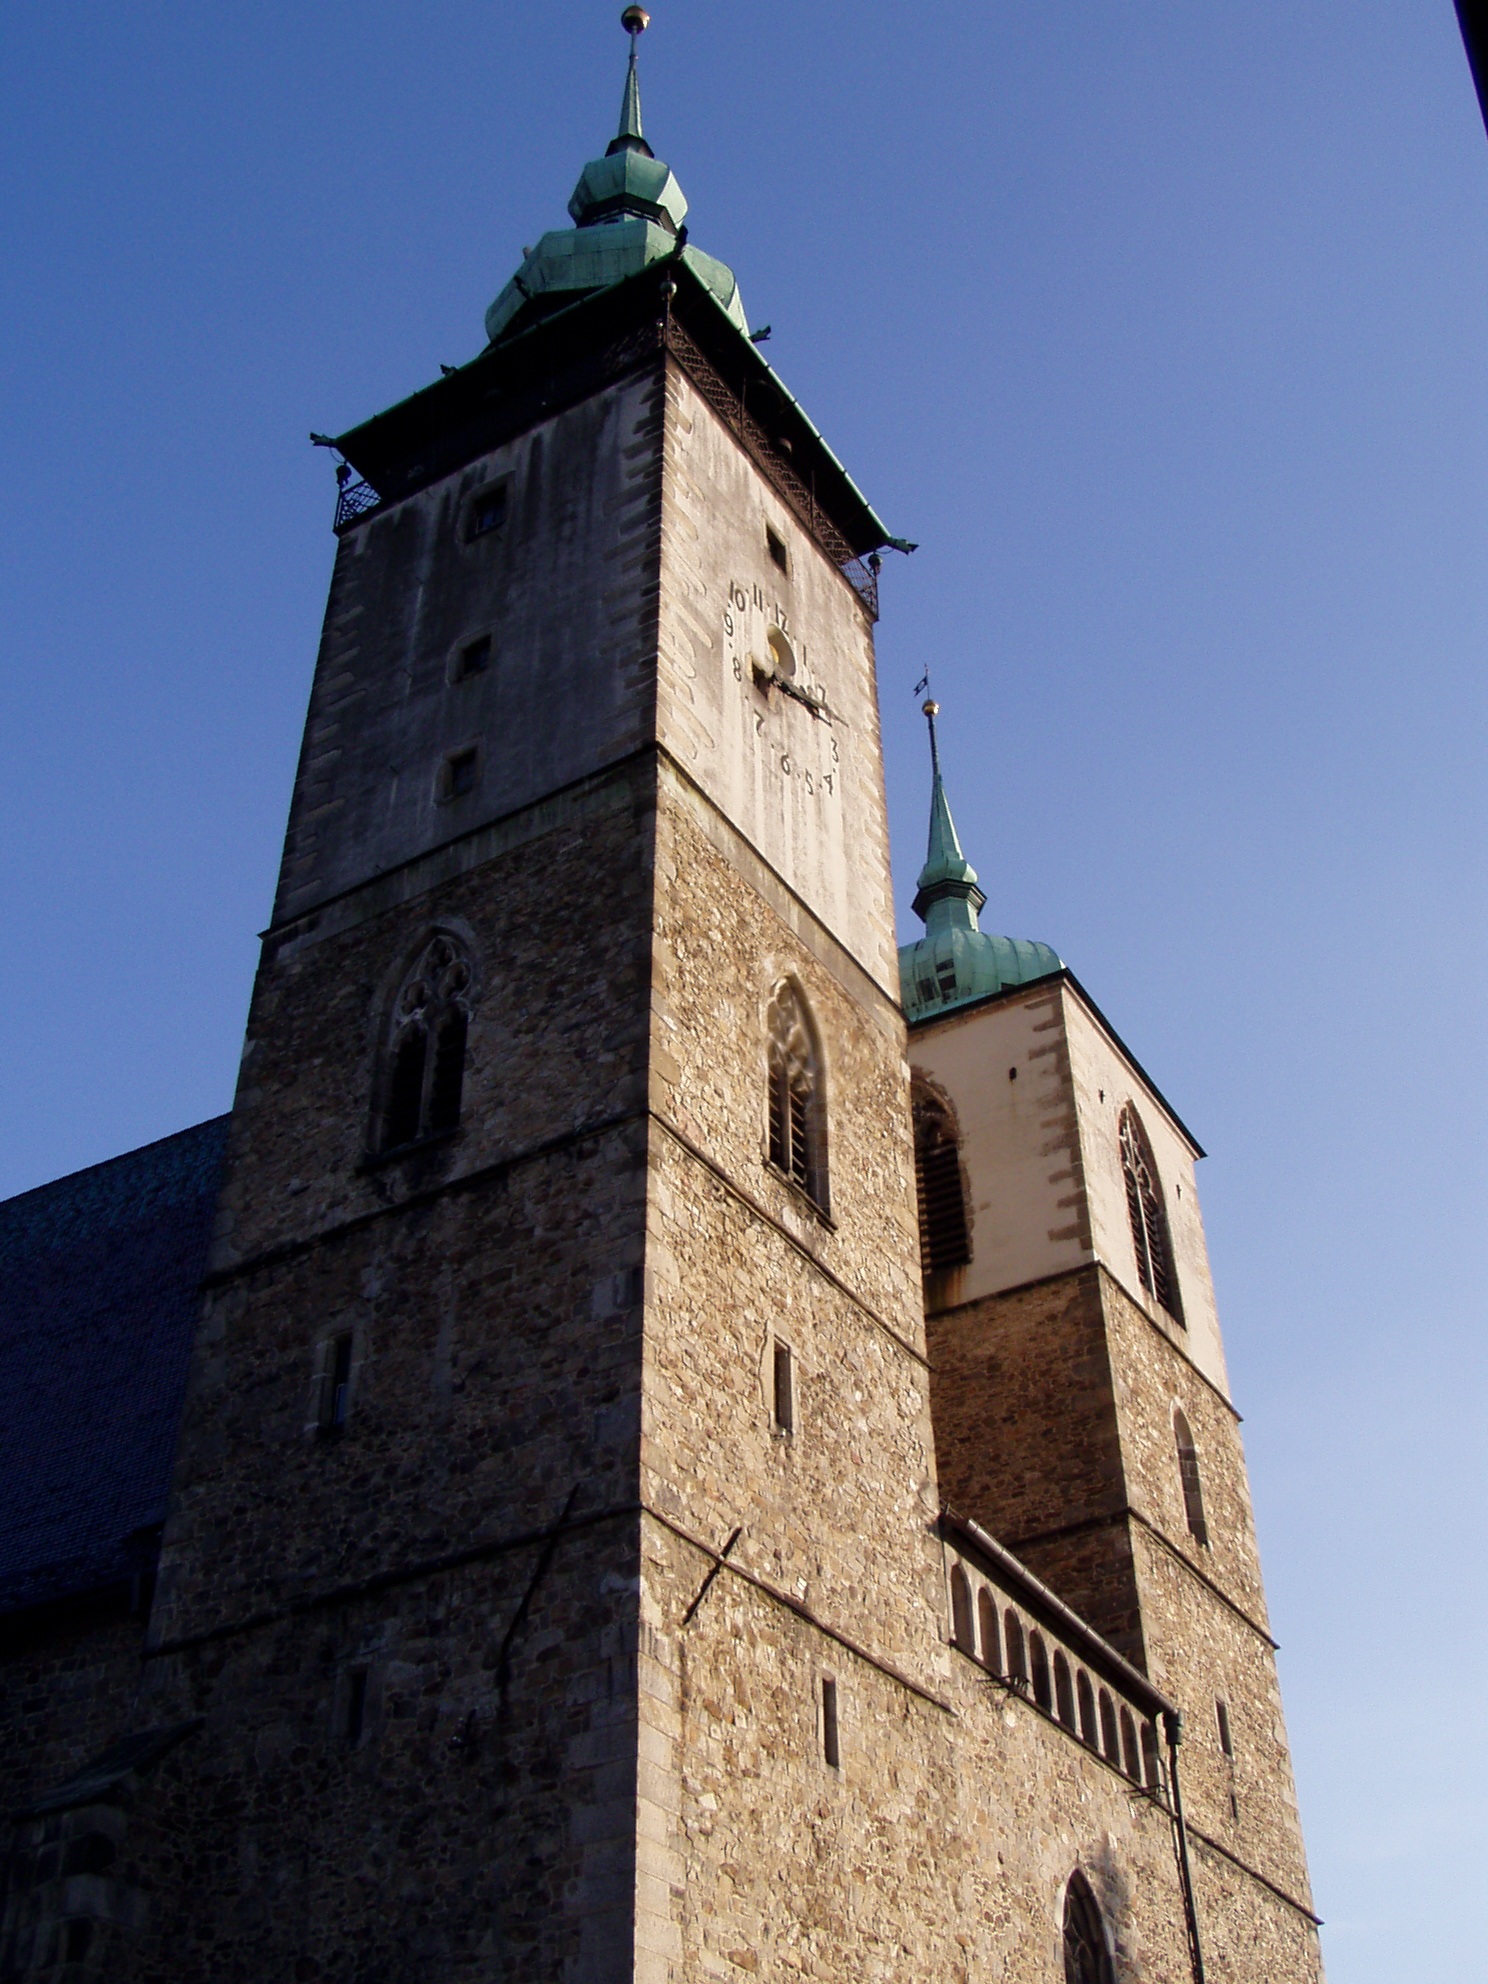
building, tower, landmark, church, cathedral, place of worship, bell tower, spire, steeple, st, jacob, jihlava